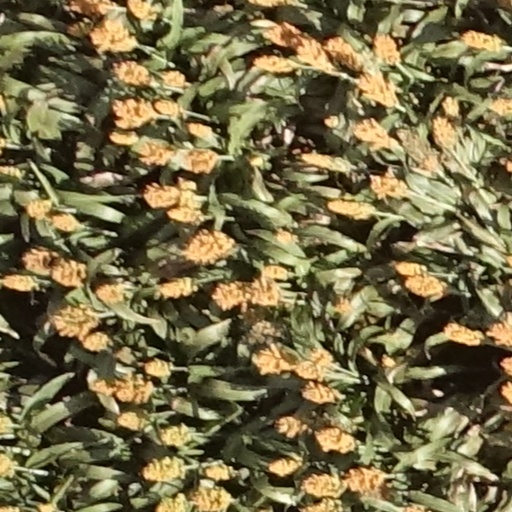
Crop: sorghum